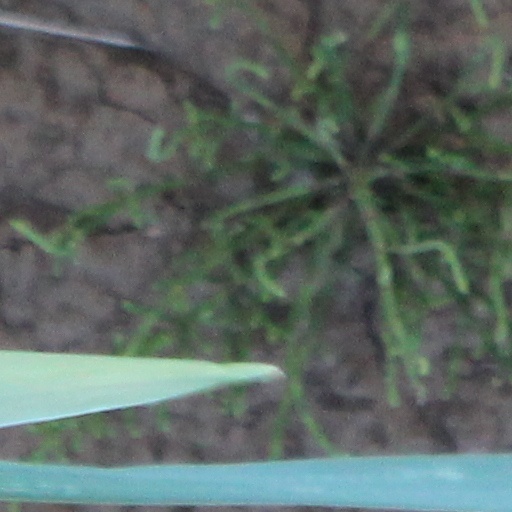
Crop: wheat